Yeoman

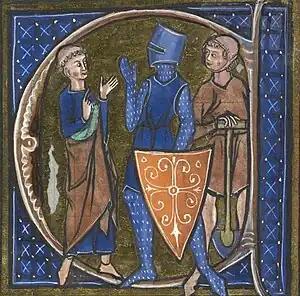
13th-century French depiction of the Three Estates: (1) those who pray (shown as a cleric); (2) those who fight (shown as a knight); and (3) those who work (shown as a peasant).

In the 14th century, the name commons did not have its modern meaning of "common people". It referred to "the communities", which was "les Communs" in Anglo-Norman French. The word meant that those elected to the parliament were representatives of their communities, that is, the shires and the urban areas. To distinguish between this early assembly from the later House of Commons, "the commons" is used herein.